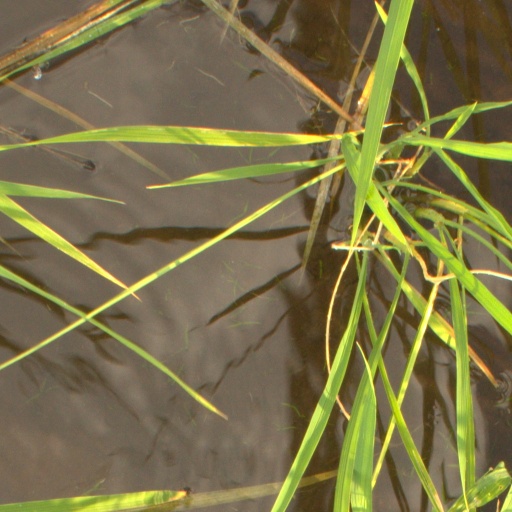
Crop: rice